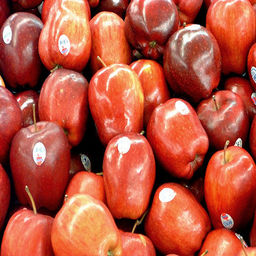
Label: Apple